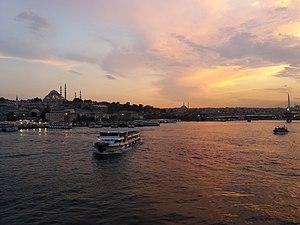
La Corne d'or, Istanbul.
La Corne d’Or est un estuaire commun aux rivières Alibeyköy Deresi et Kağıthane Deresi qui se jettent dans le Bosphore à Istanbul. Cet emplacement qui forme un port naturel fut aménagé par les colons grecs pour former la ville de Byzance. Sous l’empire byzantin, les chantiers navals y étaient installés et un mur d'enceinte le long de la berge protégeait la ville des attaques navales.